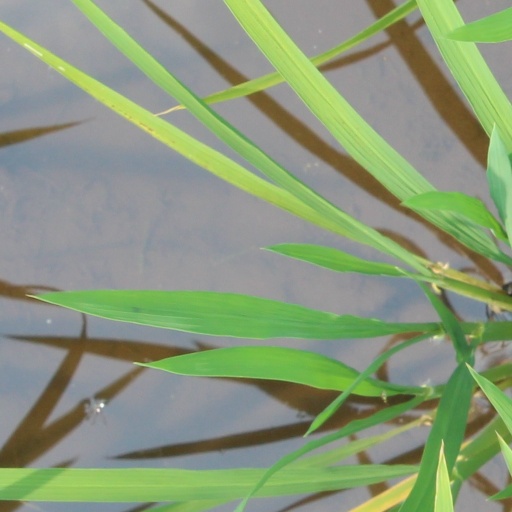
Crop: rice